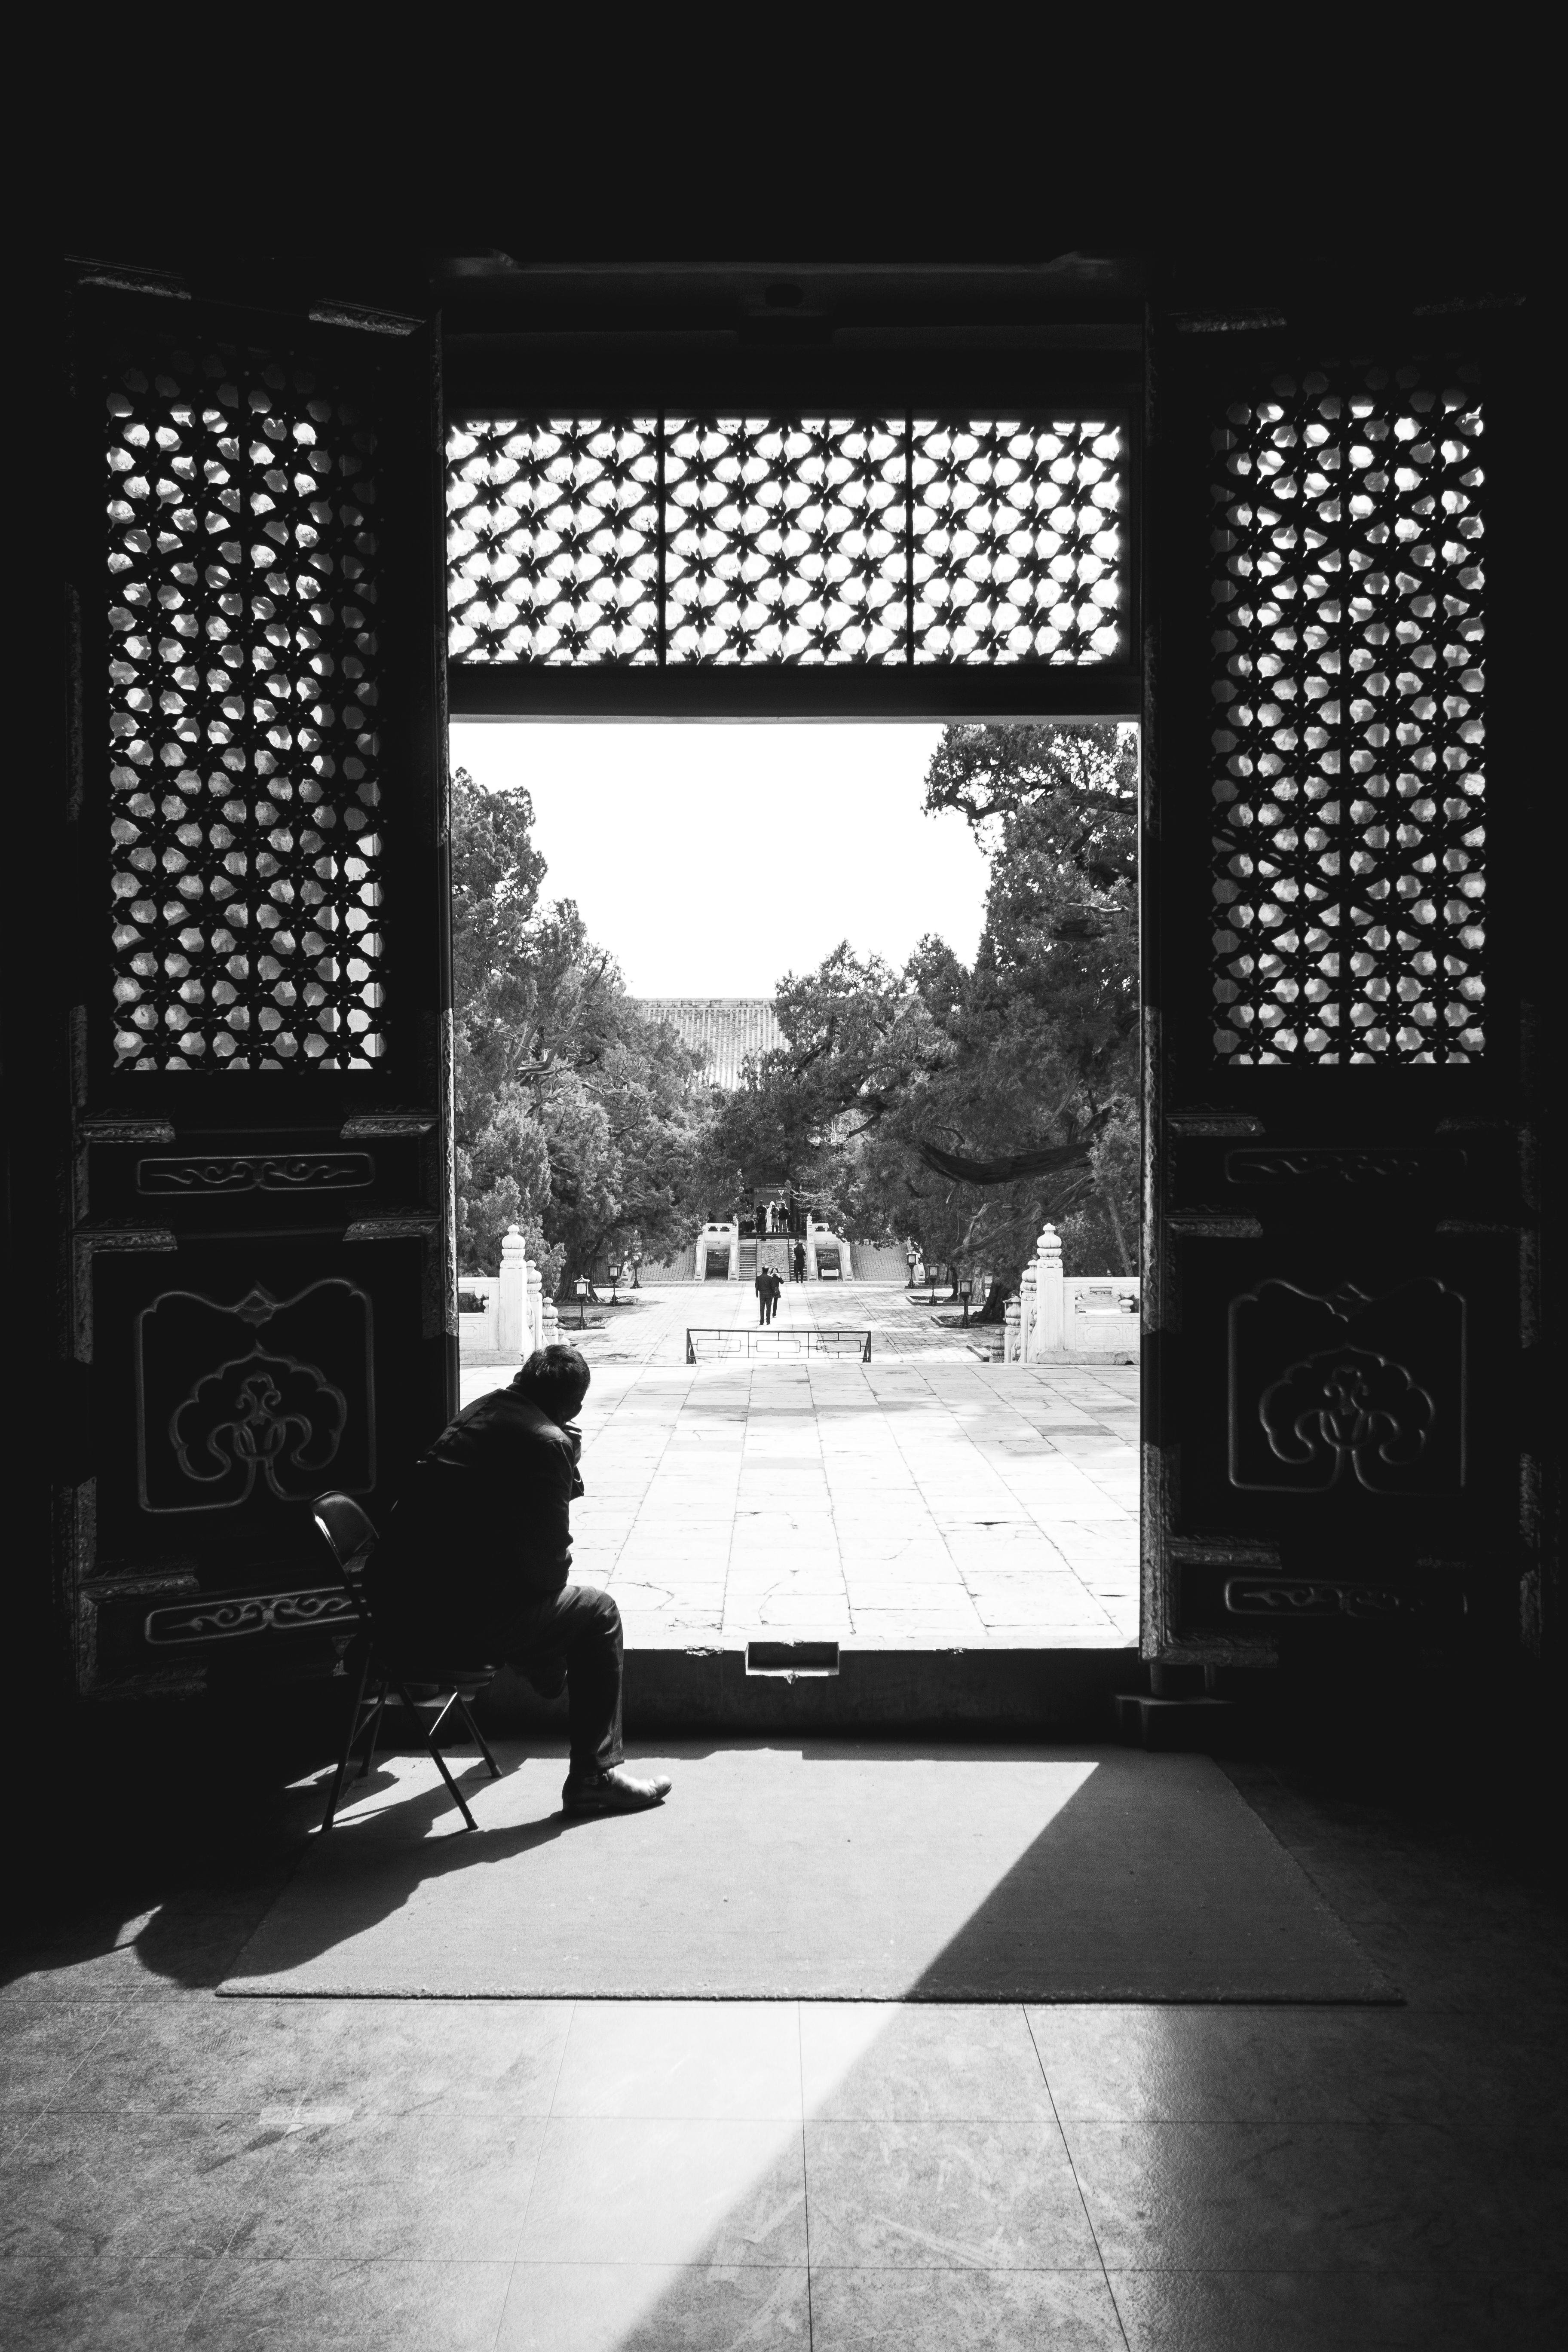
light, black and white, white, street, camera, photography, city, urban, waiting, chinese, peaceful, human, darkness, silence, black, monochrome, lighting, interior design, candid, art, shadows, design, beijing, photograph, image, fine, china, streetscene, shape, compact, silent, sonystreetphotographer, element, dscrx100, monochrome photography